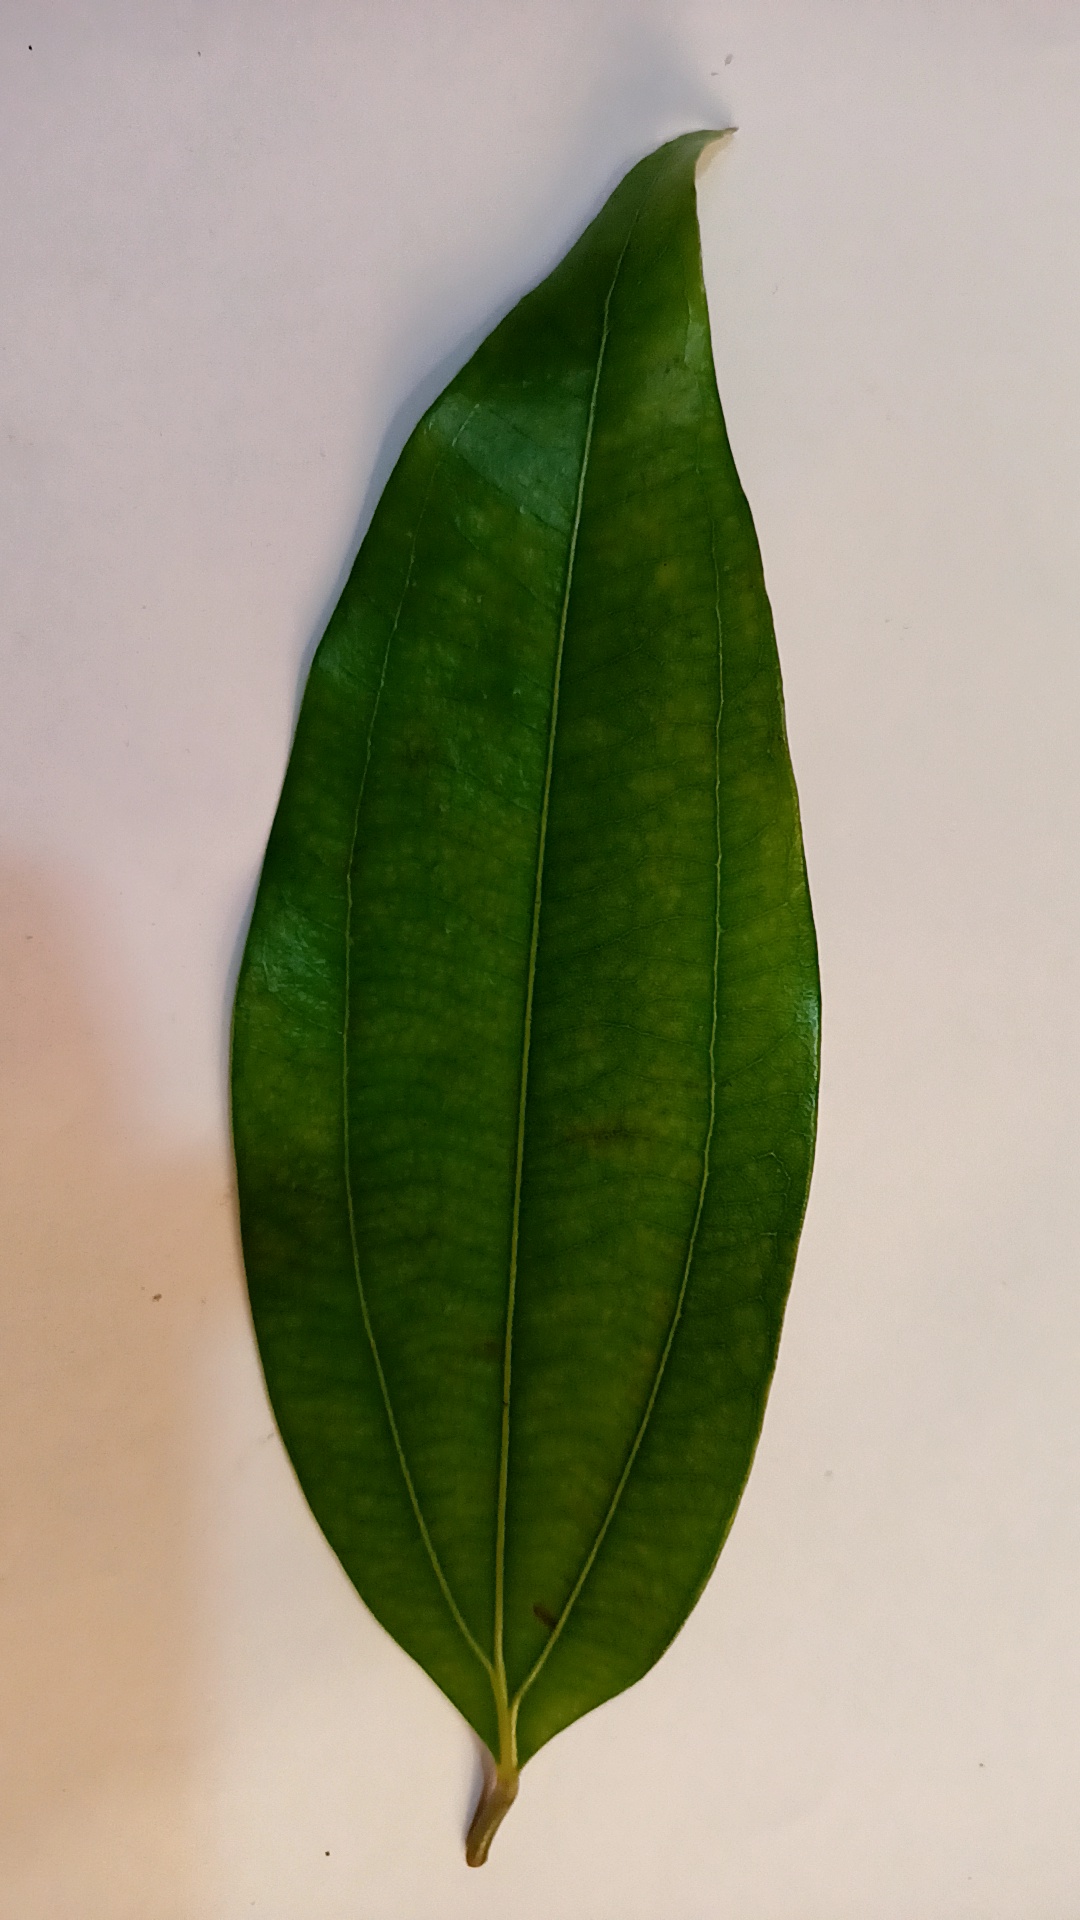
Label: Healthy